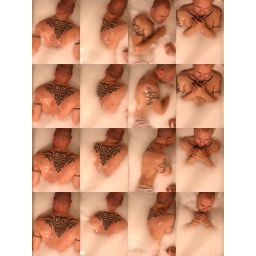
Yves in white water